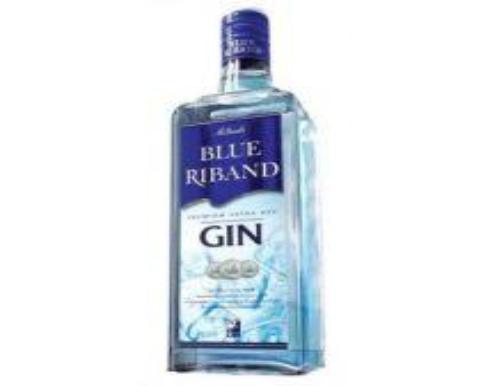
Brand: Blue Riband
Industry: Food